Bollenti spiriti

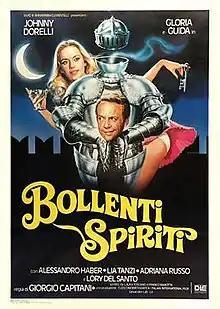
Italian theatrical release poster

Bollenti spiriti is a 1981 Italian fantasy-comedy film directed by Giorgio Capitani.